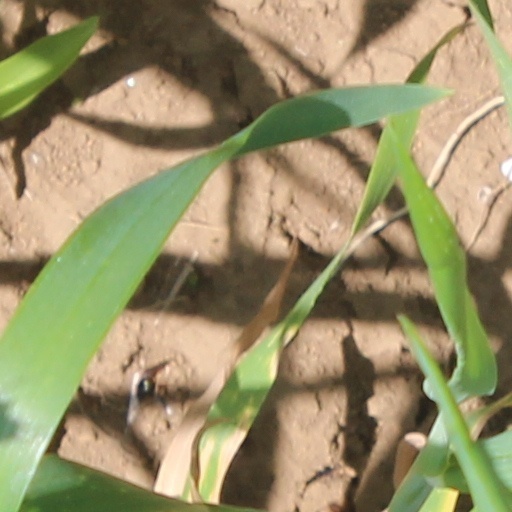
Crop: wheat